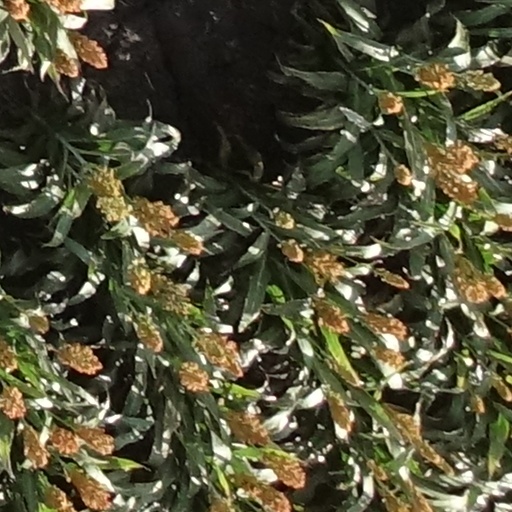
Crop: sorghum